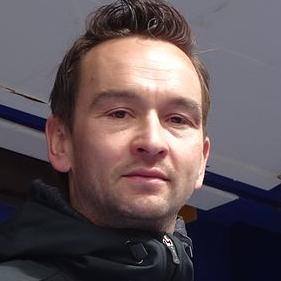
Age: 39